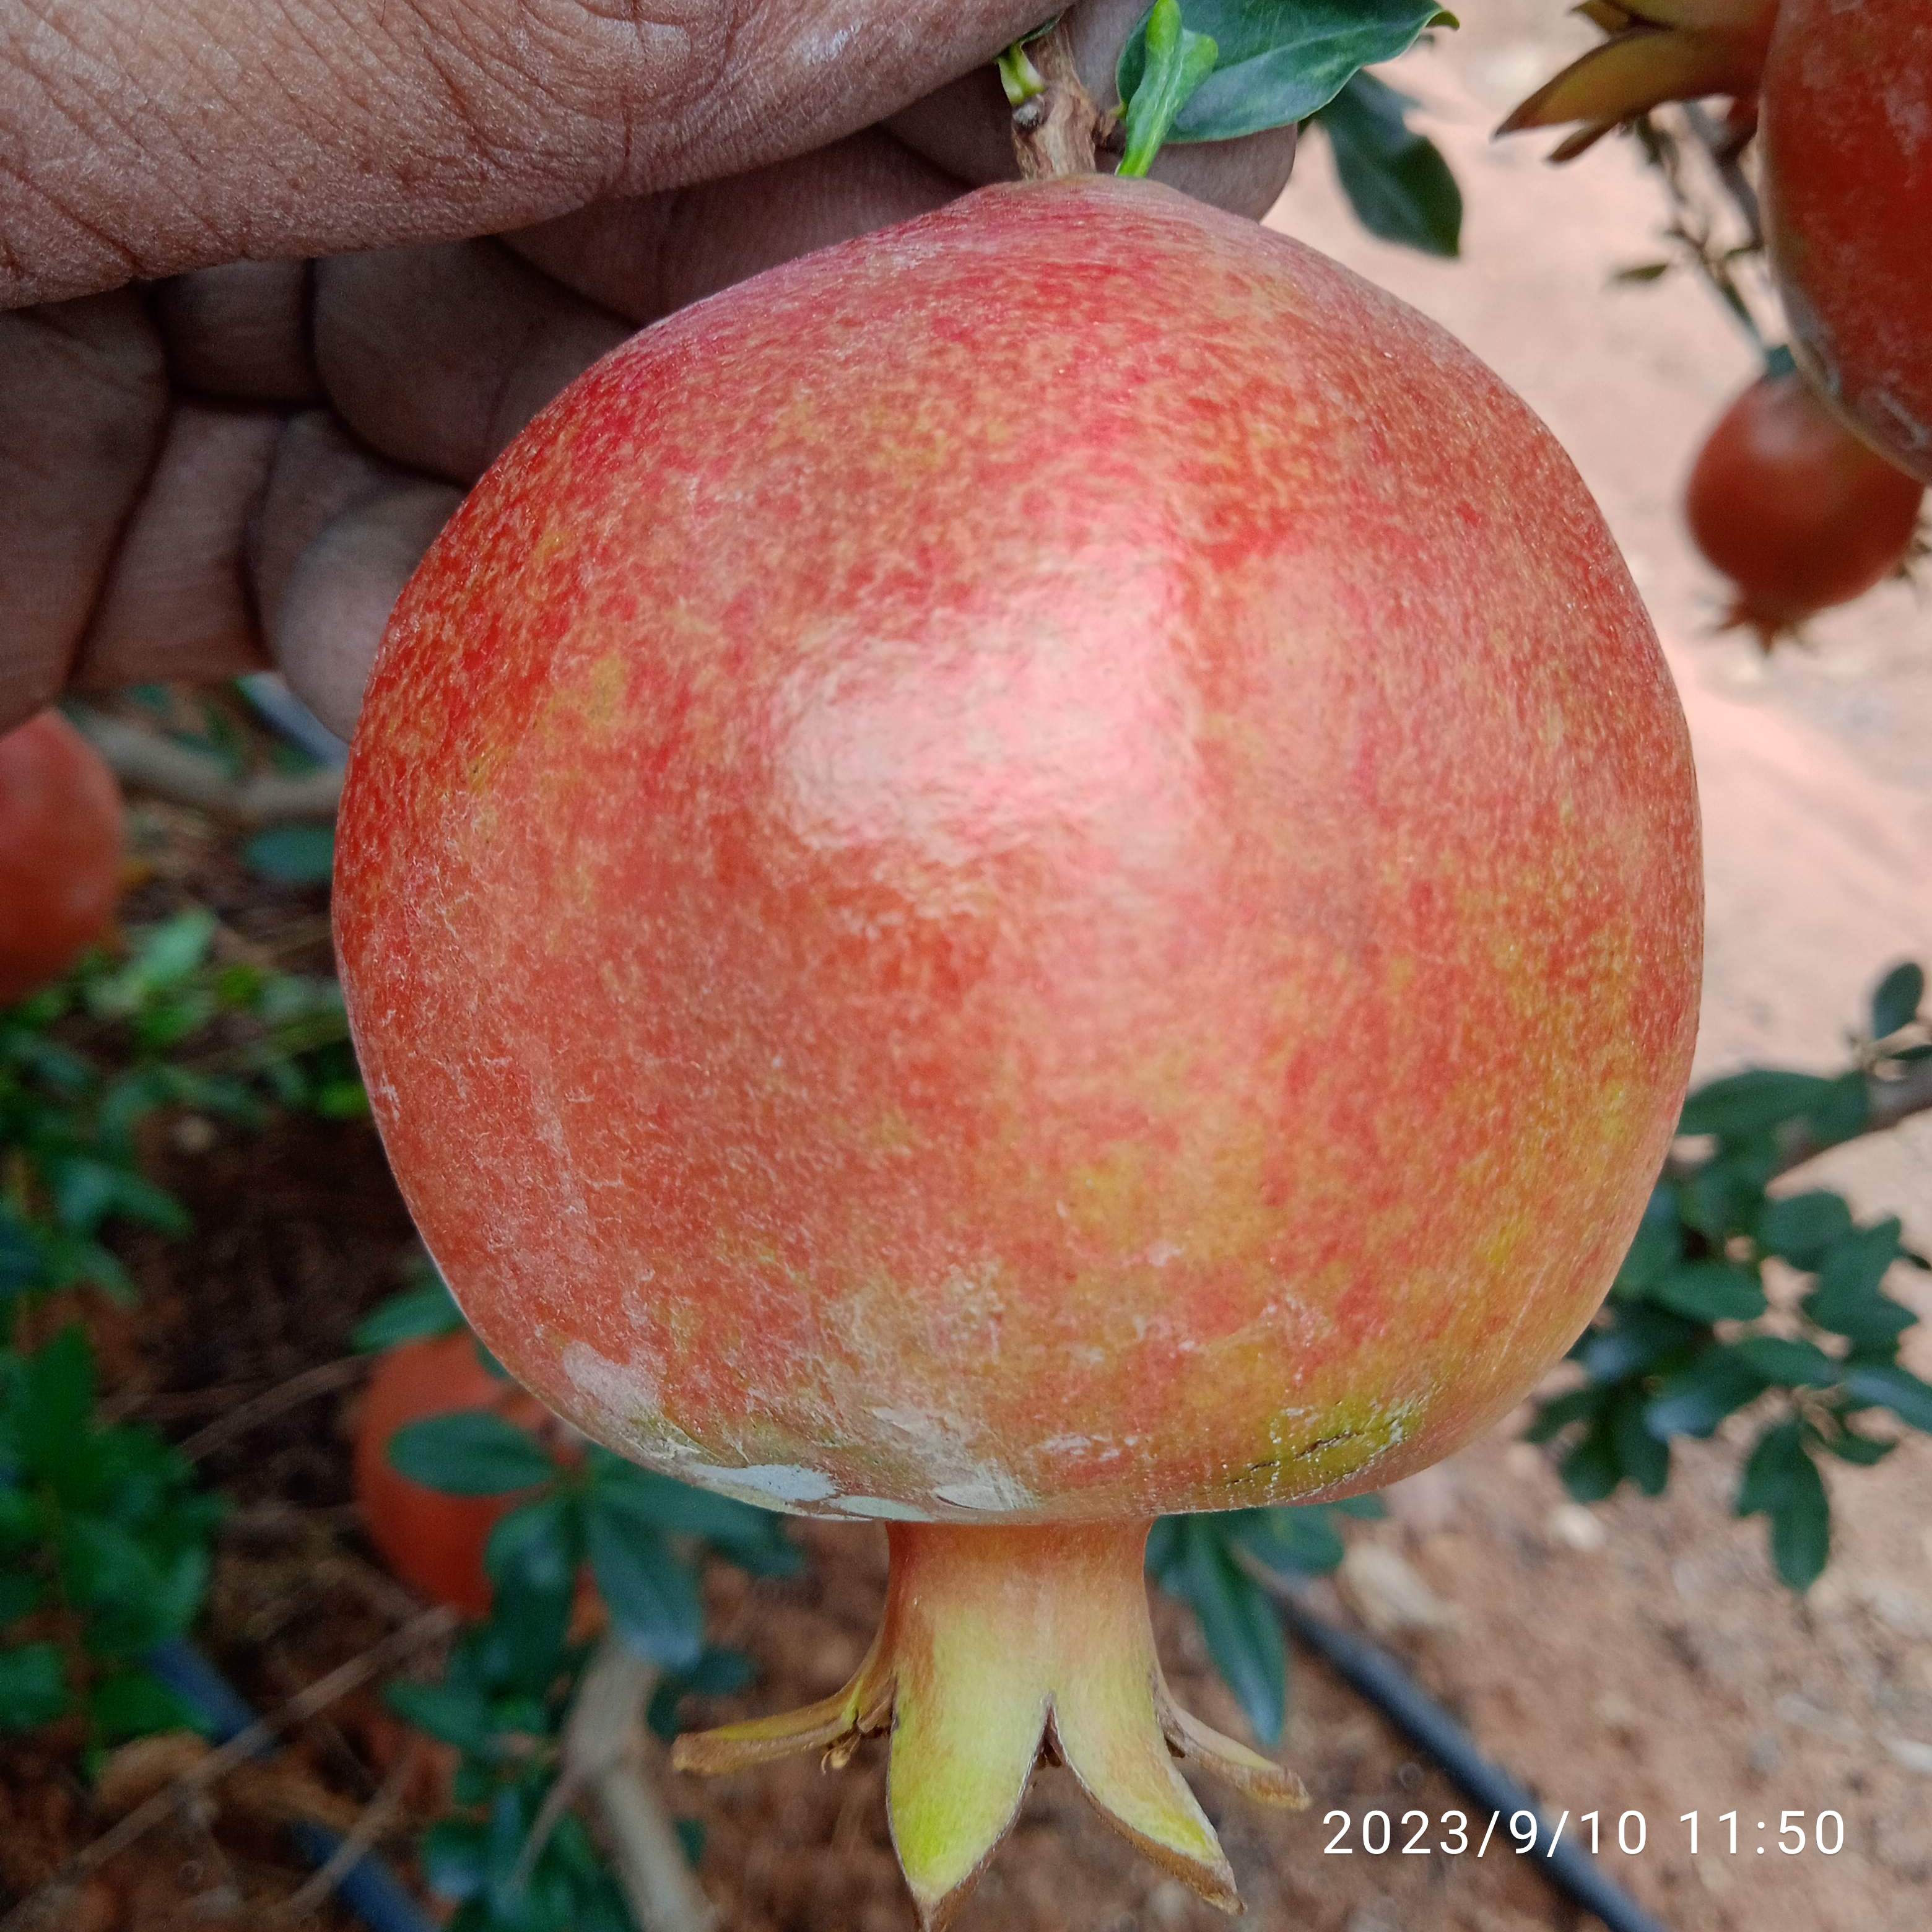
Label: Healthy